Fail-Safe (novel)

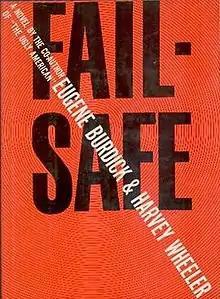
First edition

Fail-Safe is a bestselling American novel by Eugene Burdick and Harvey Wheeler. Expanded from Wheeler's short story "Abraham '59" (originally published in the Winter 1959 issue of "Dissent" under the pen name F. B. Aiken), it was initially serialized in three installments in the "Saturday Evening Post" on October 13, 20, and 27, 1962, during the Cuban Missile Crisis.